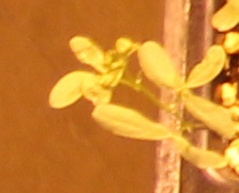
Label: Lentil